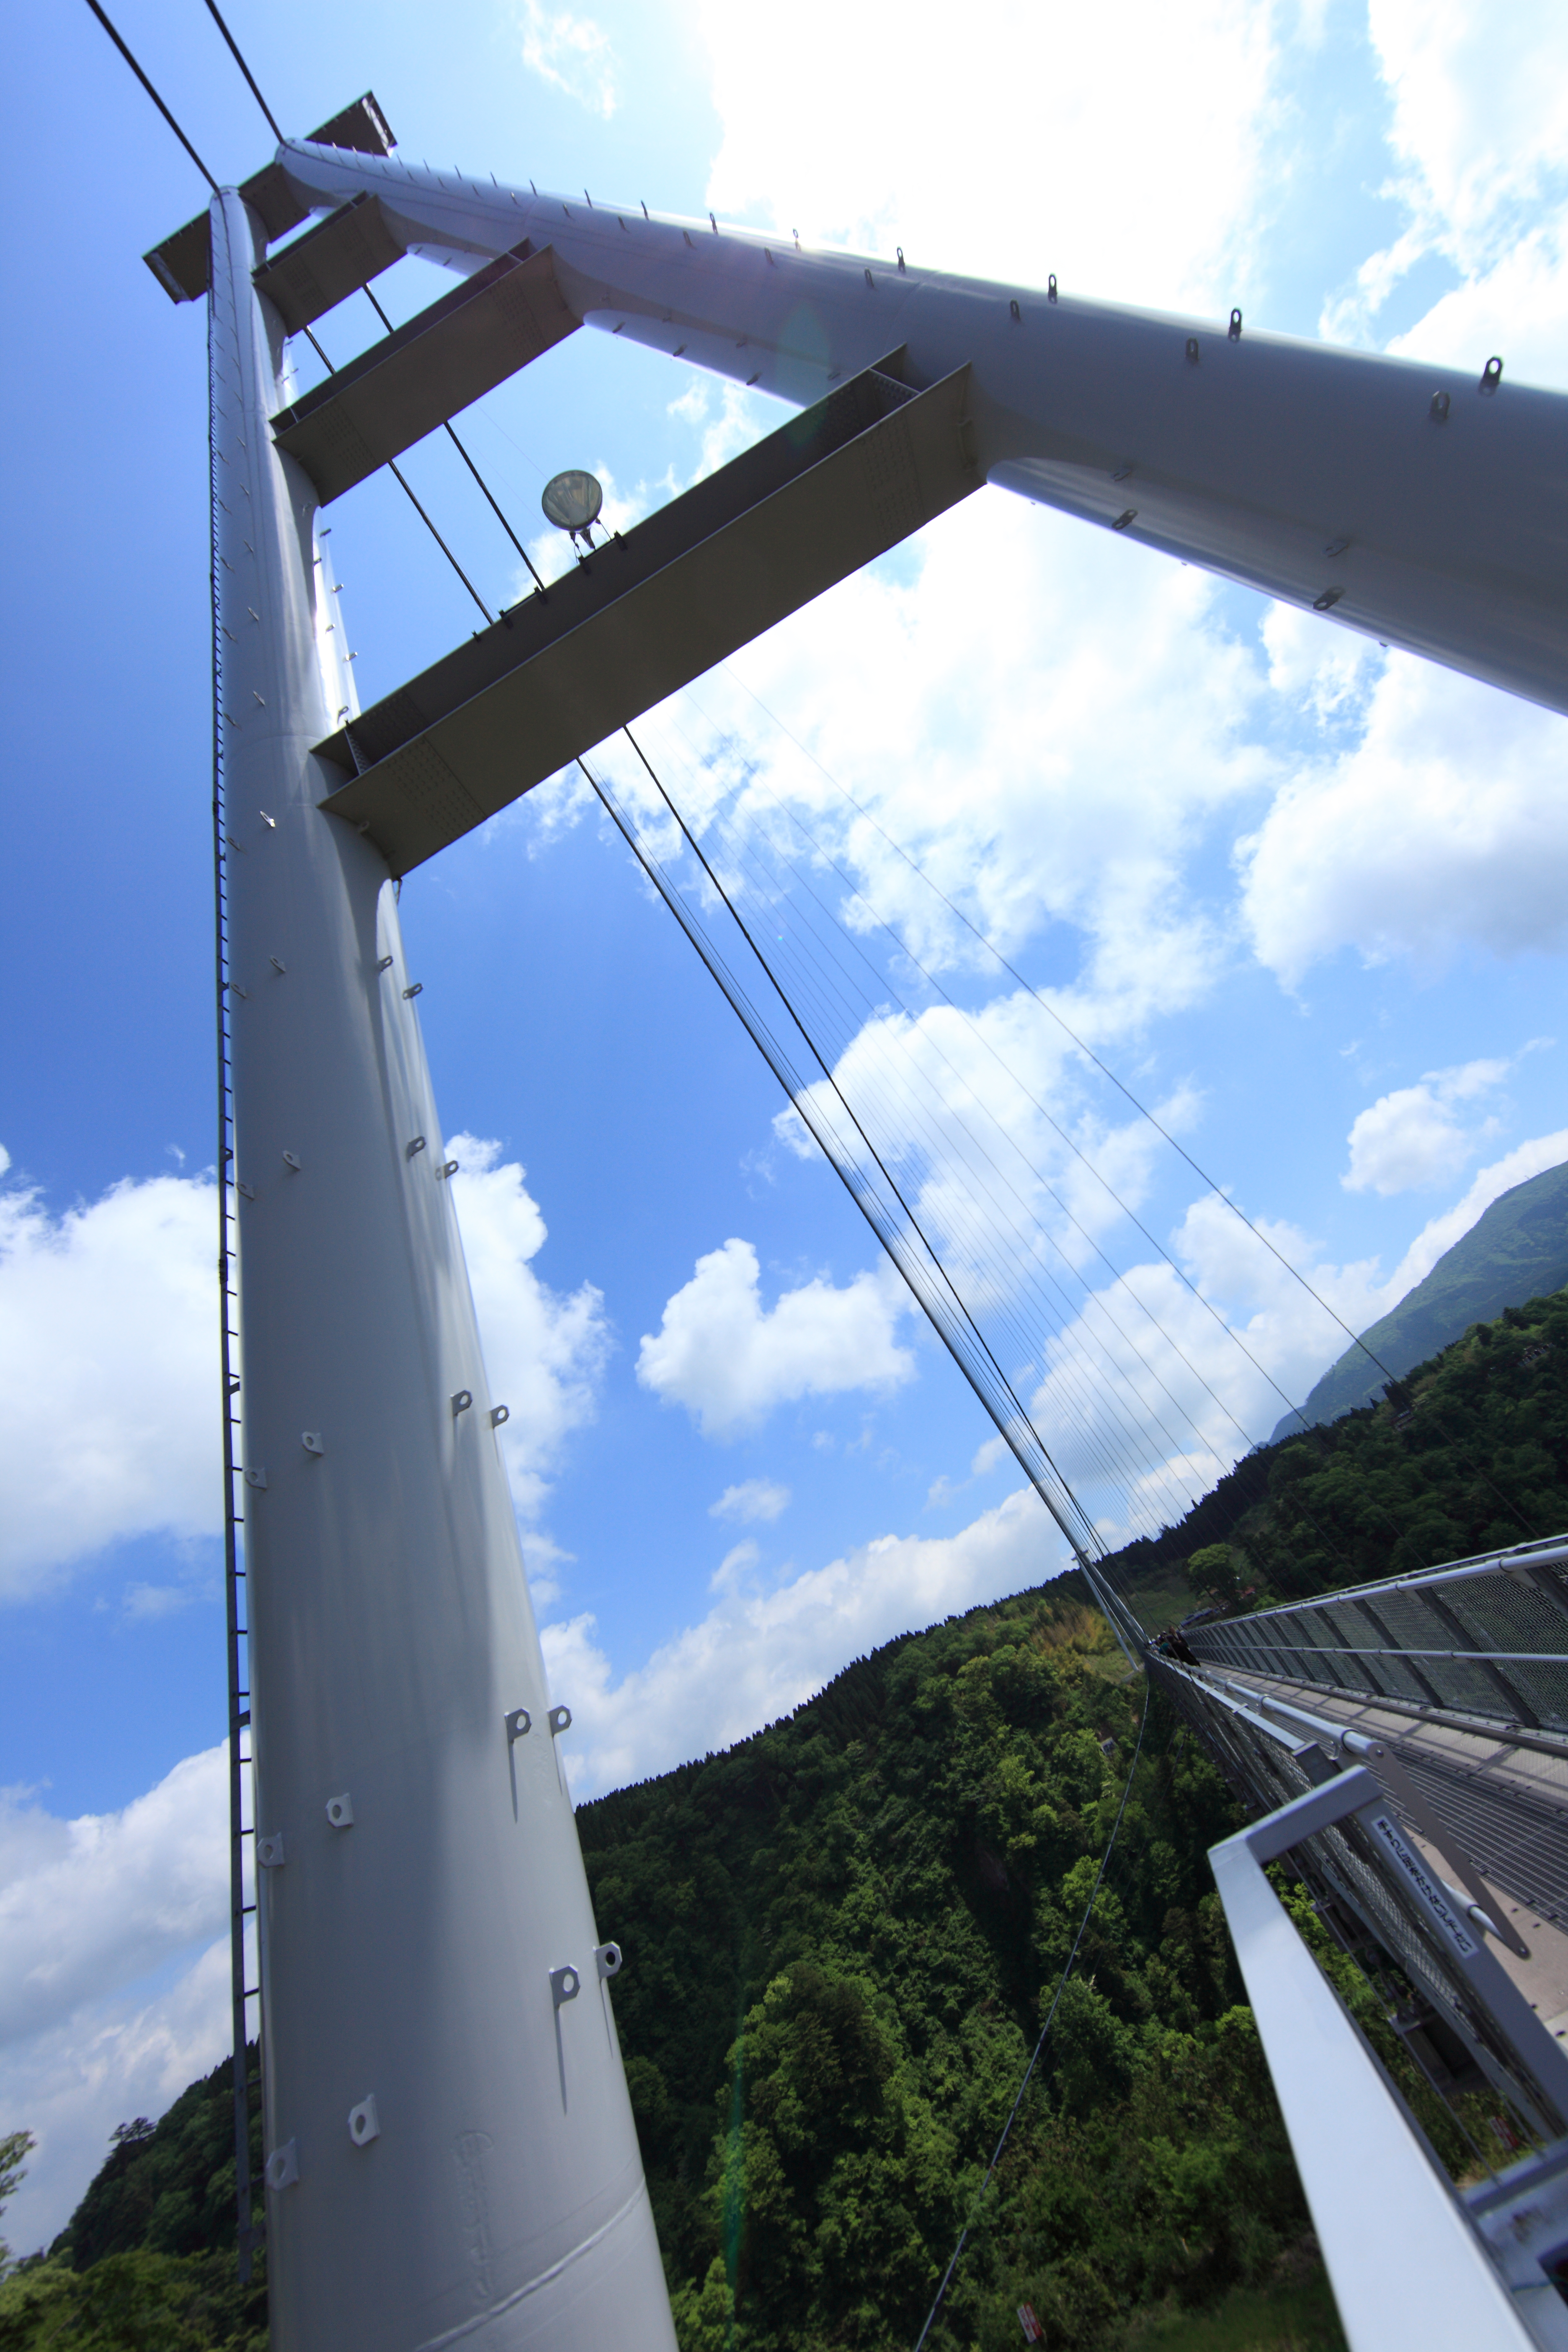
bridge, wind, high, tower, mast, suspension, 5d, hires, markii, hi, res, resolution, cable stayed bridge